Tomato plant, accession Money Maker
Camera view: horizontal (90 deg, fisheye); turntable rotation: 240 degrees
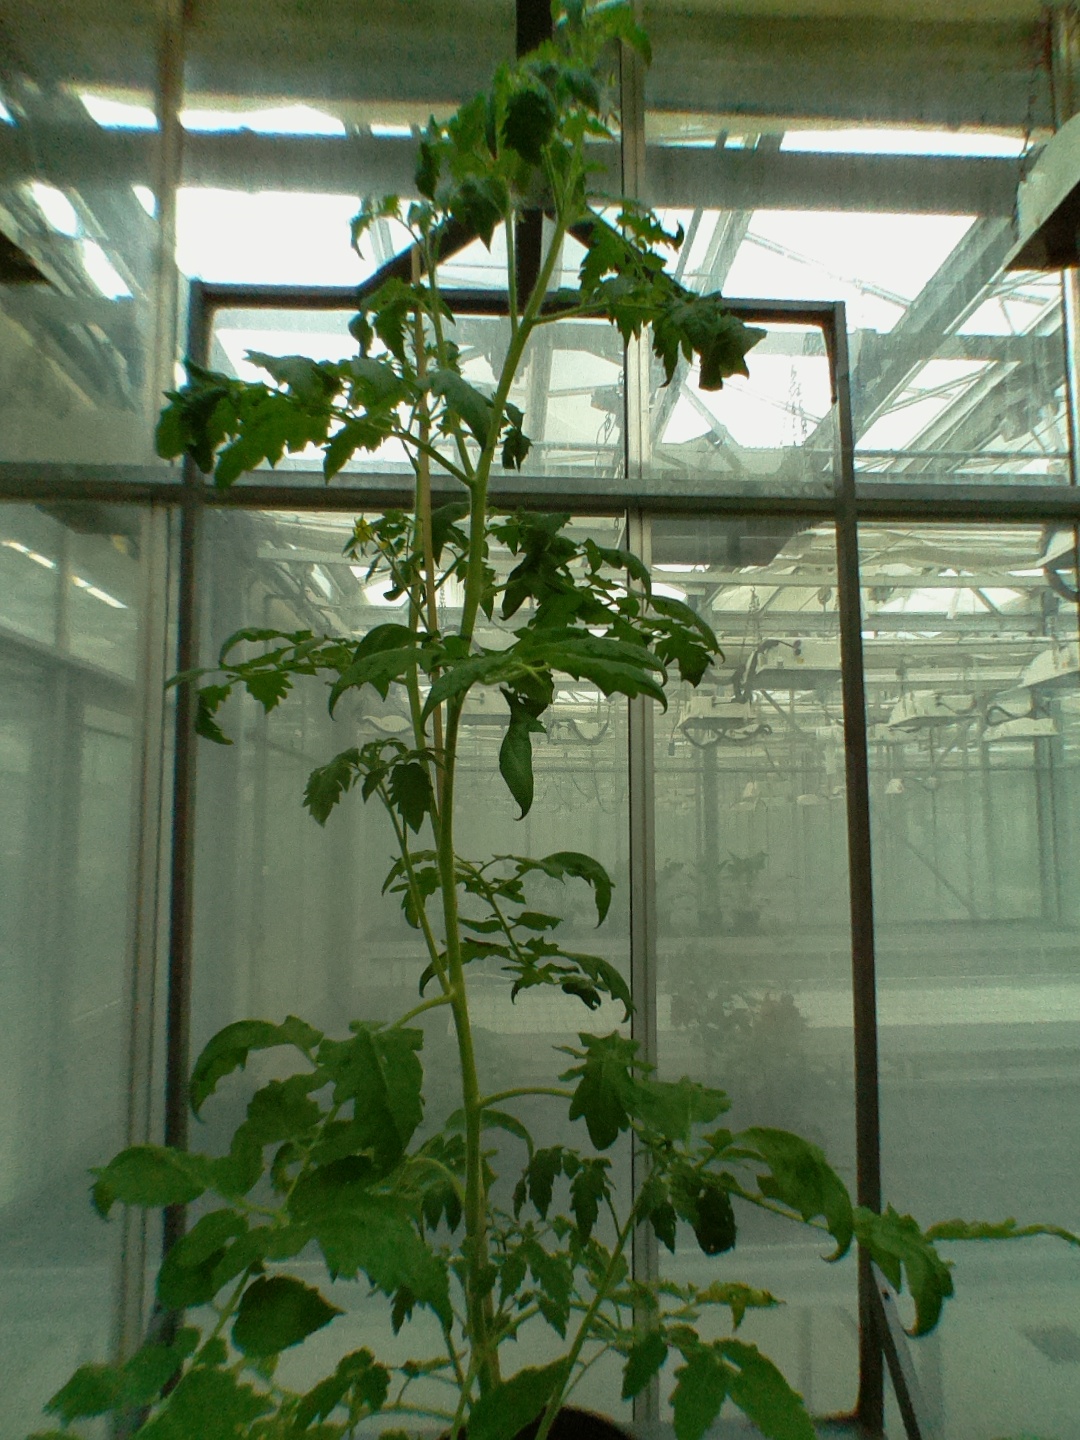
BBCH growth stage 69: End of flowering, 90%-100% of flowers open, more petals falling